Alto Milanese

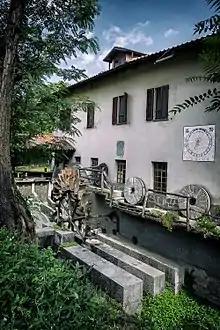
Glimpse of the Meraviglia mill in San Vittore Olona, one of the watermills on the Olona River

In a series of excavation campaigns carried out in the Alto Milanese, artifacts dating back to the settlement in the Po Valley of the Celts were discovered, which can be dated between the 4th and 1st centuries B.C. and are related to the La Tène culture. Finds related to the Etruscans and the Veneti have also been found in the Alto Milanese with excavations in Vergiate and Sesto Calende, respectively.